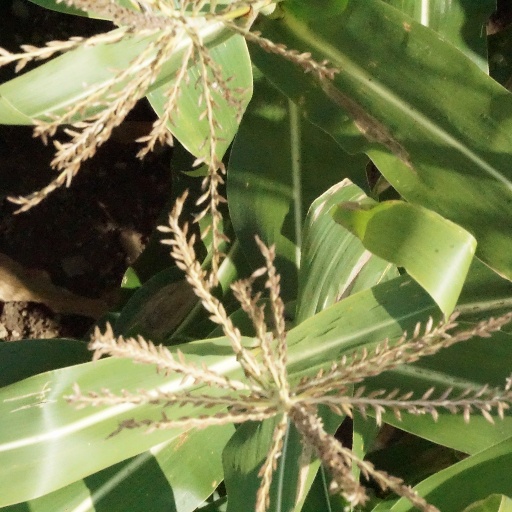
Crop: maize; corn